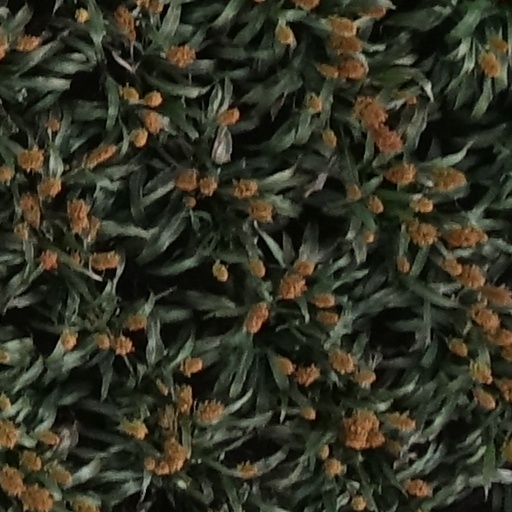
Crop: sorghum